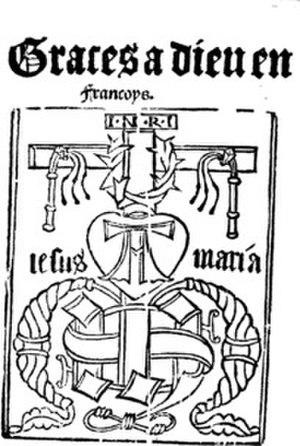
Jean Tisserand, ou Johannes Tisserandus parfois orthographié Jehan Tisserant ou Jean Tisserant, ou encore Jean Tisseran, ou Tifferand, jadis Tissarandus et Tirlandus est membre d'Ordre des frères mineurs, franciscain cordelier, probablement docteur en théologie, peut-être confesseur du roi Charles VIII de France ou de la Reine Anne de Bretagne, fondateur sous sa protection d'un nouveau monastère près de Lyon, sur la Saône, de stricte Observance, prédicateur.